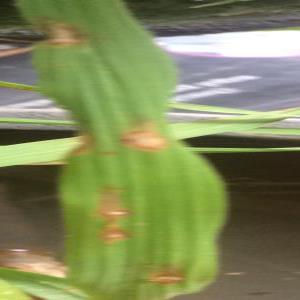
Disease: Blast